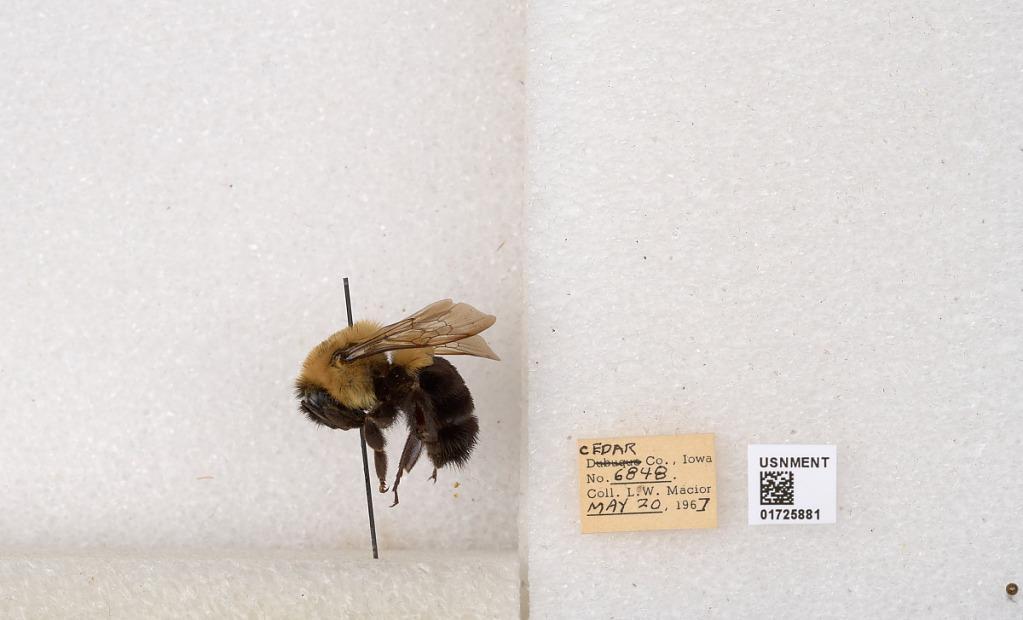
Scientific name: Bombus impatiens Cresson
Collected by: L. Macior
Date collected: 1967-5-20
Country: United States
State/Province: Iowa
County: Cedar
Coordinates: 41.7723, -91.1324